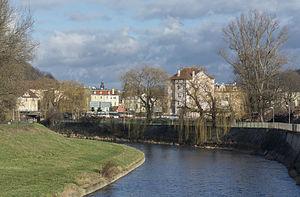
La Nysa Kłodzka à Kłodzko (Basse-Silésie).
La Nysa Kłodzka ou, en français, la Neisse de Glatz ou la Neisse de Klodzko est une rivière du sud-ouest de la Pologne, un affluent de la rive gauche de l’Oder.